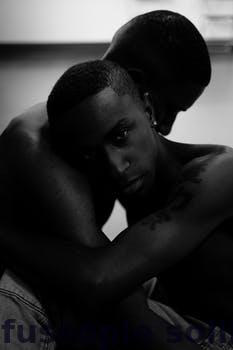
Label: Watermark